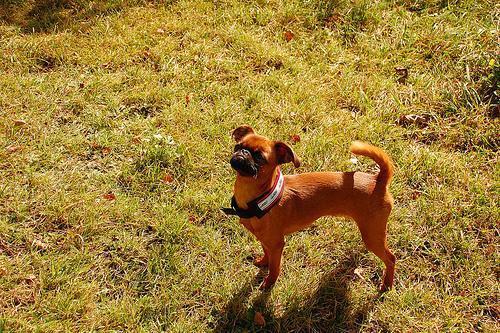
Brabancon_griffon